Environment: real
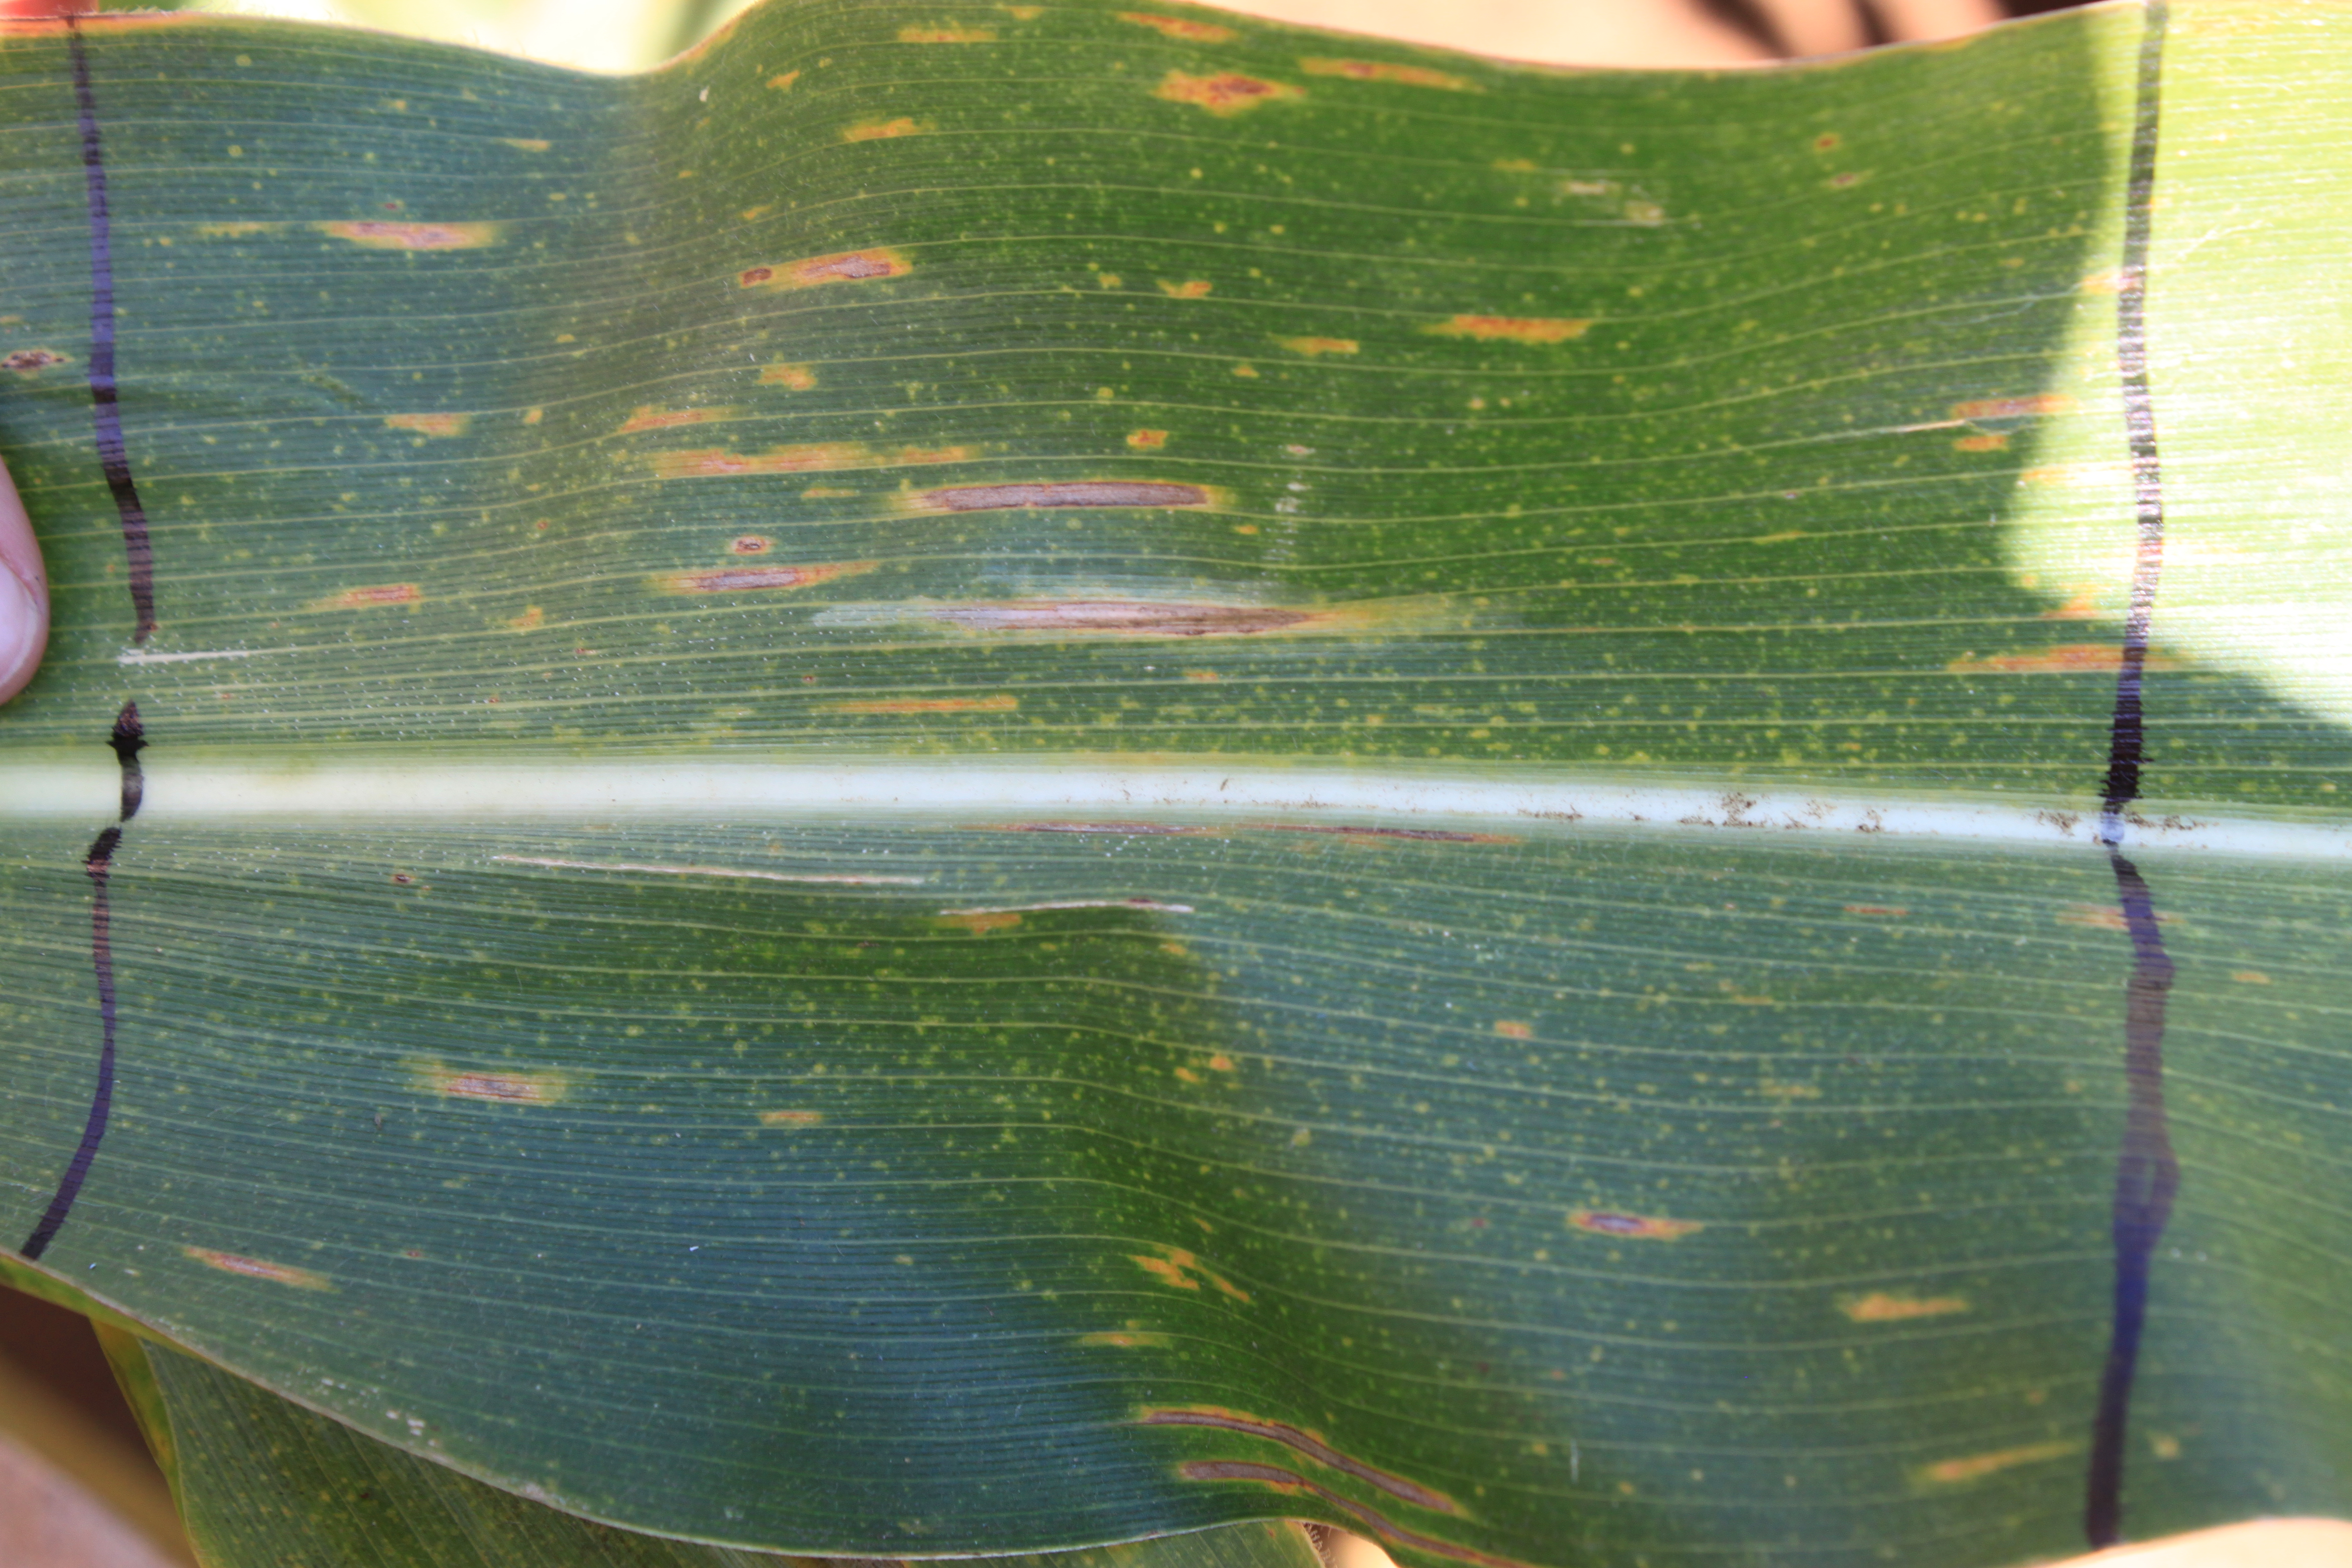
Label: gray_leaf_spot